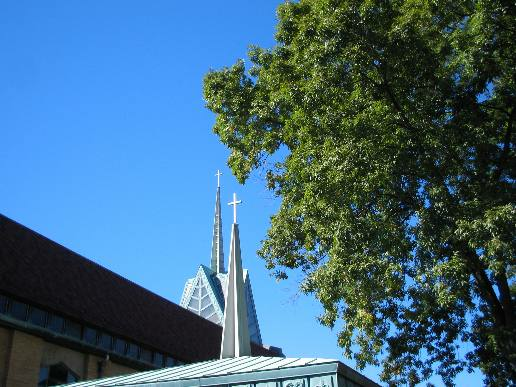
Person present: No